Óscar Tunjo

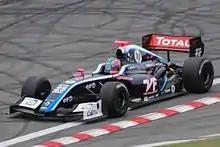
Tunjo racing at the Nürburgring round of the 2014 Formula Renault 3.5 Series season

Tunjo scheduled to make his Formula Three debut in the FIA European Formula Three Championship in 2014, racing for Signature. But when Signature withdrew from the championship he signed a contract with Pons Racing to compete in Formula Renault 3.5 Series in both 2014 and 2015.